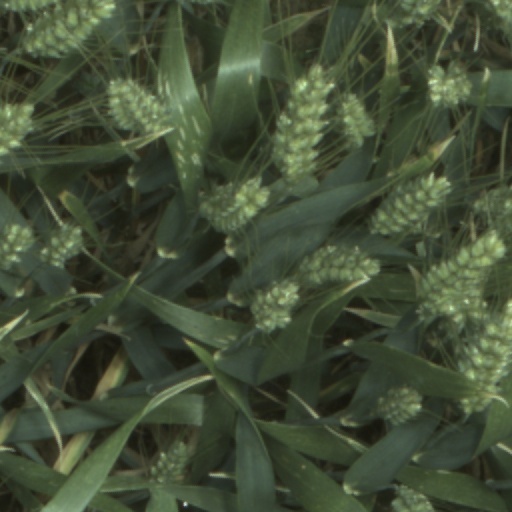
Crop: wheat